349th Air Refueling Squadron

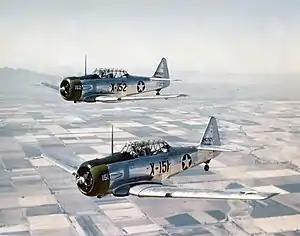
T-6 Texans as flown by the squadron in the reserve

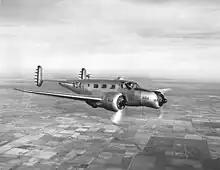
A Beechcraft AT-7as flown by the squadron in the reserve

The squadron was again activated in the reserve at Miami Army Air Field, Florida and assigned to the 100th Group on 29 May 1947. There, its training was supervised by the 473d AAF Base Unit (later the 2585th Air Force Reserve Training Center) of Air Defense Command (ADC). It was nominally a very heavy bomber squadron, but it does not appear the squadron was fully staffed and it was equipped only with training aircraft.